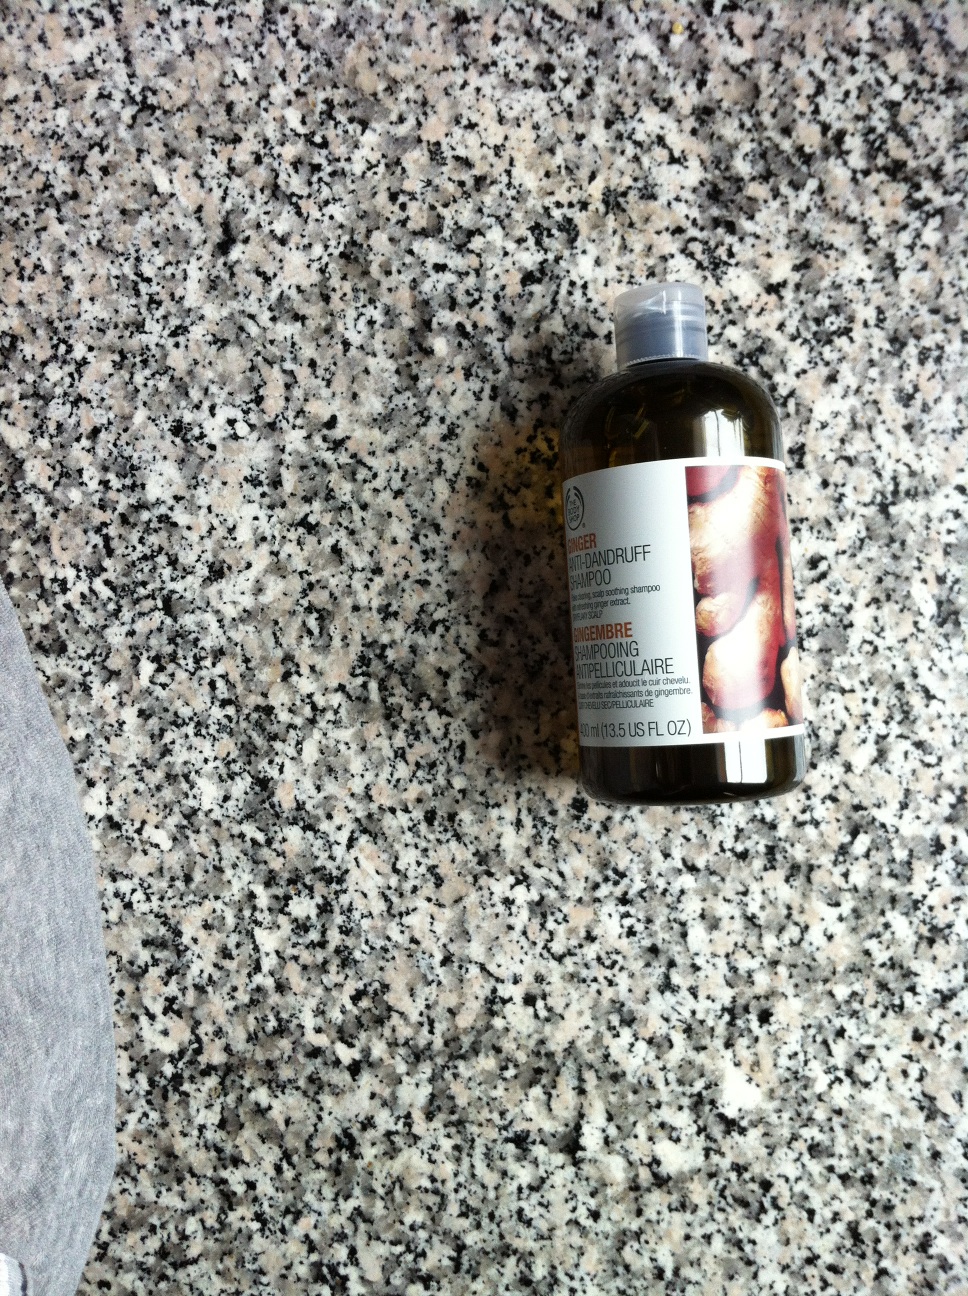Question: What is in this bottle?
Answer: unanswerable